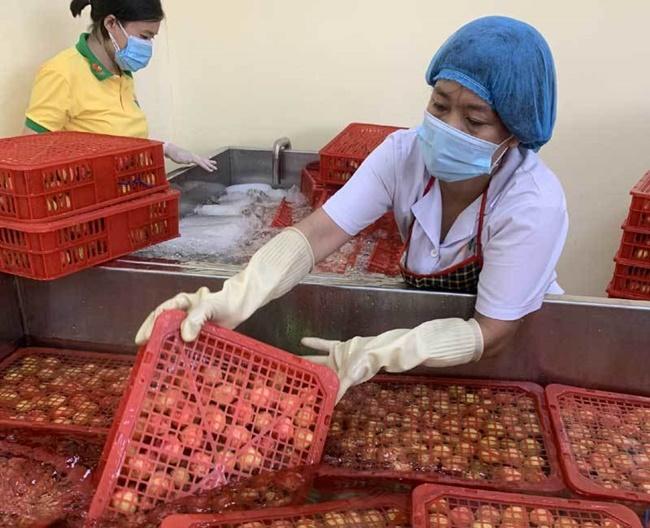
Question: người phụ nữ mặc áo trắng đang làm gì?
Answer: người phụ nữ mặc áo trắng đang sắp xếp hàng hóa